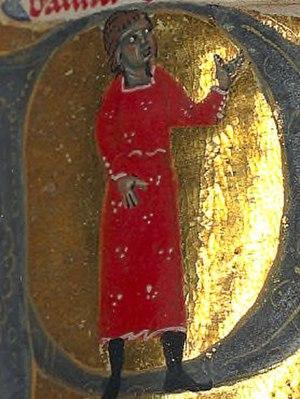
Guillem ou Guilhem Figueira ou Figera fut un jongleur et troubadour de Toulouse actif à la cour de l'empereur Frédéric II dans les années 1230. c'était un proche collaborateur d'Aimeric de Péguilhan et de Guillem Augier Novella.